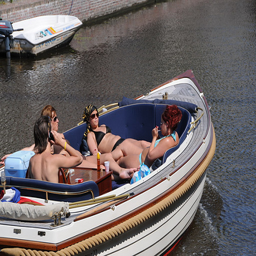
A group of people sit on a boat on the water.
Four young people  relaxing in a small boat going down the stream.
Four people on a sailboat one is on the phone and three are sunbathing.
some people in a red white blue and black boat and water
Four people are lounging on a small boat on the water.